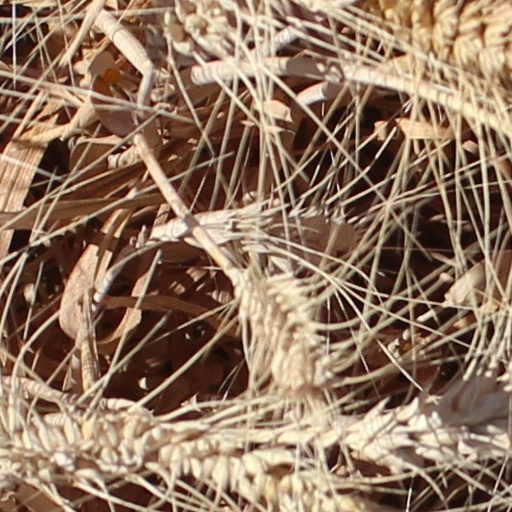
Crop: wheat